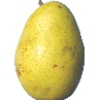
Label: pear_monster